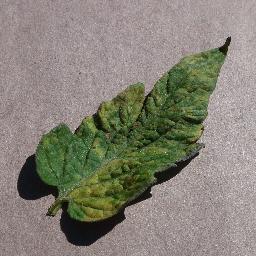
Label: Tomato___Leaf_Mold